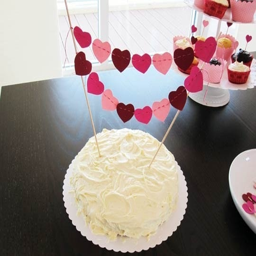
love the banner on the cake !